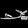
Label: Sandal